Melina Perez

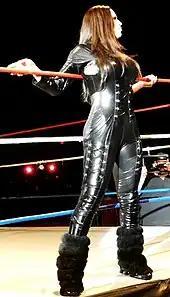
Perez at an independent wrestling event in 2012

In November 2011, Perez wrestled her first match outside of WWE by defeating Lexxus at the Women Superstars Uncensored November 19 pay-per-view. Perez appeared on the World Wrestling Fan Xperience (WWFX) Champions Showcase Tour in Manila, Philippines on February 4, 2012, where she wrestled under her real name. On February 5, 2012, episode of "WWFX", Melina defeated Jillian Hall.